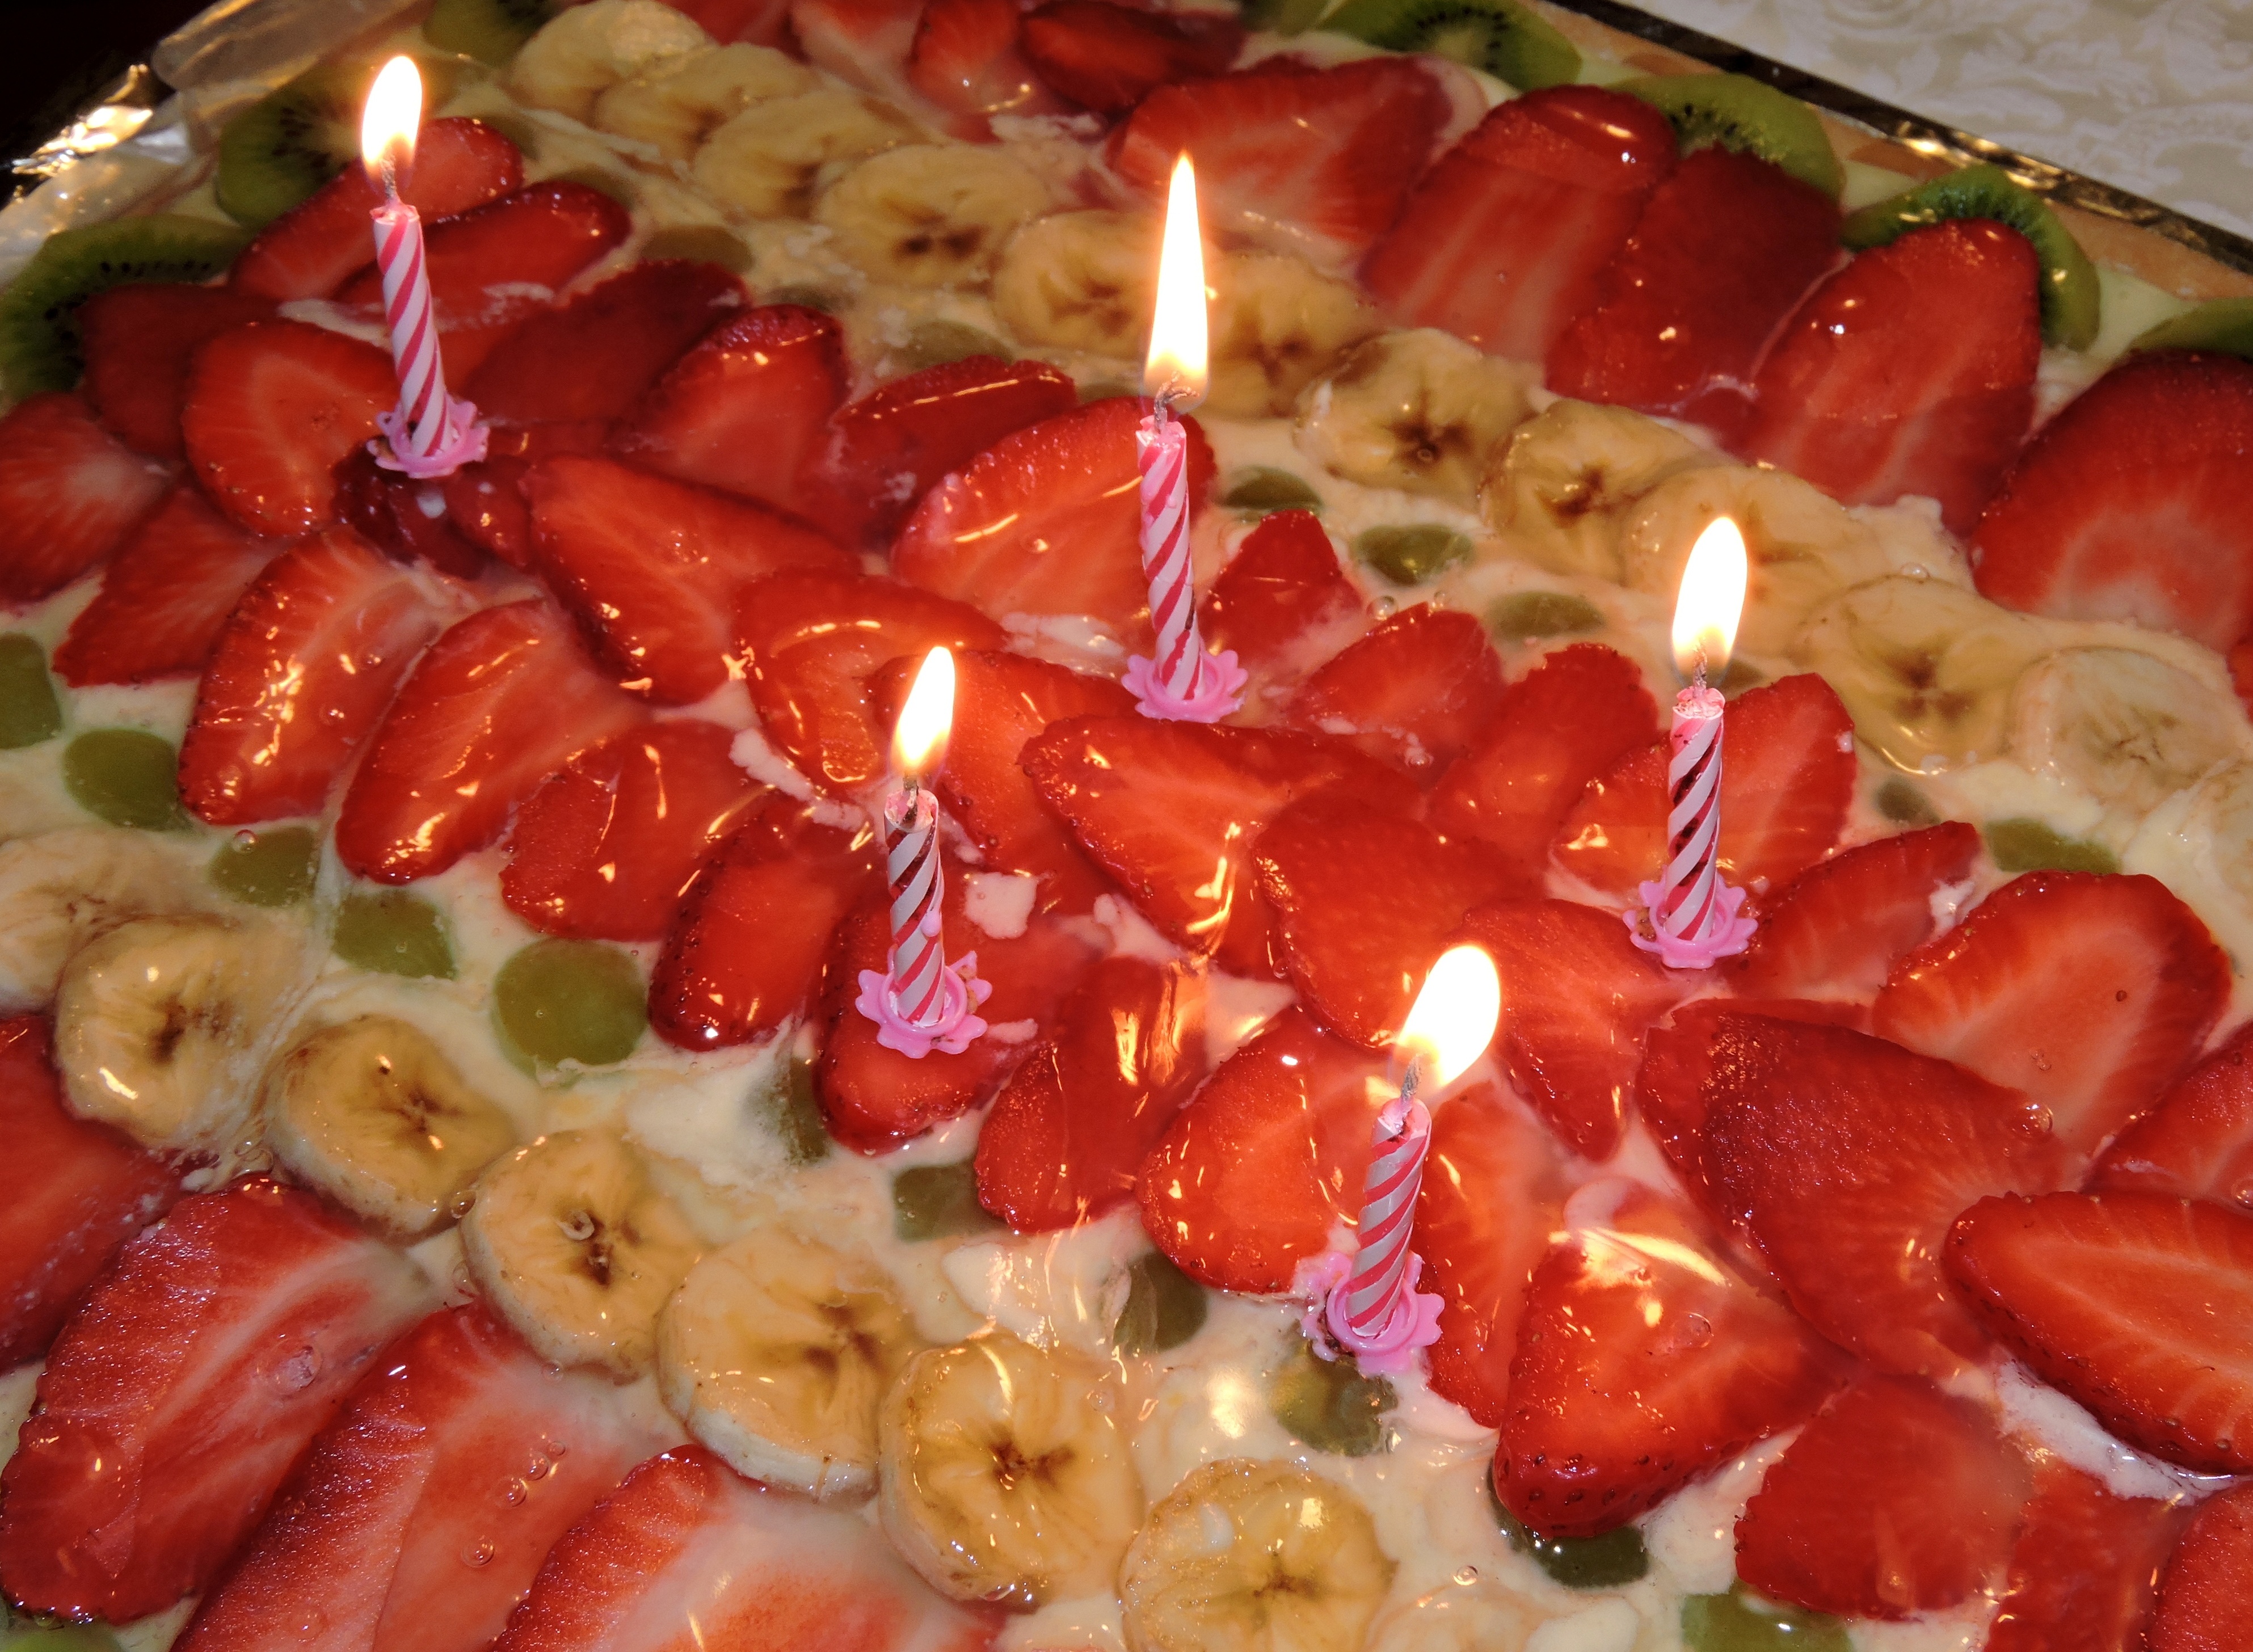
sweet, dish, meal, food, salad, produce, banana, breakfast, dessert, cuisine, cake, strawberry, kiwi, candles, strawberries, birthday, feast, bruschetta, strawberry pie, hors d oeuvre, pavlova